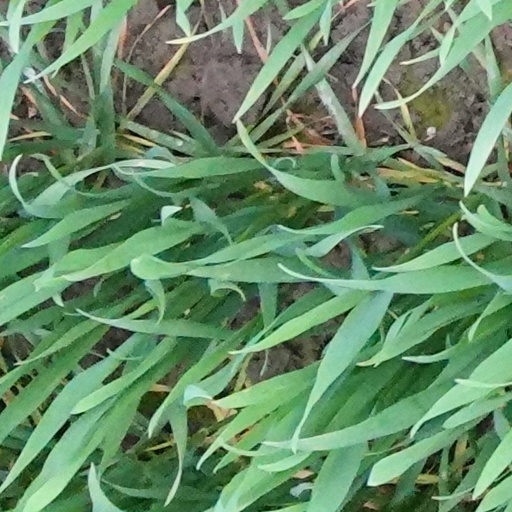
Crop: wheat